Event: Nepal Earthquake
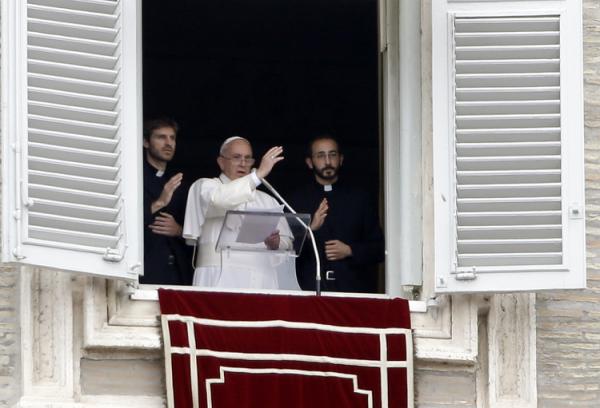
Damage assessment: no_damage